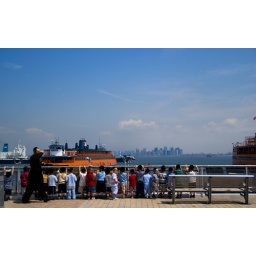
It was really cute to see all these kids start running around and then stop to watch the ferry leave.